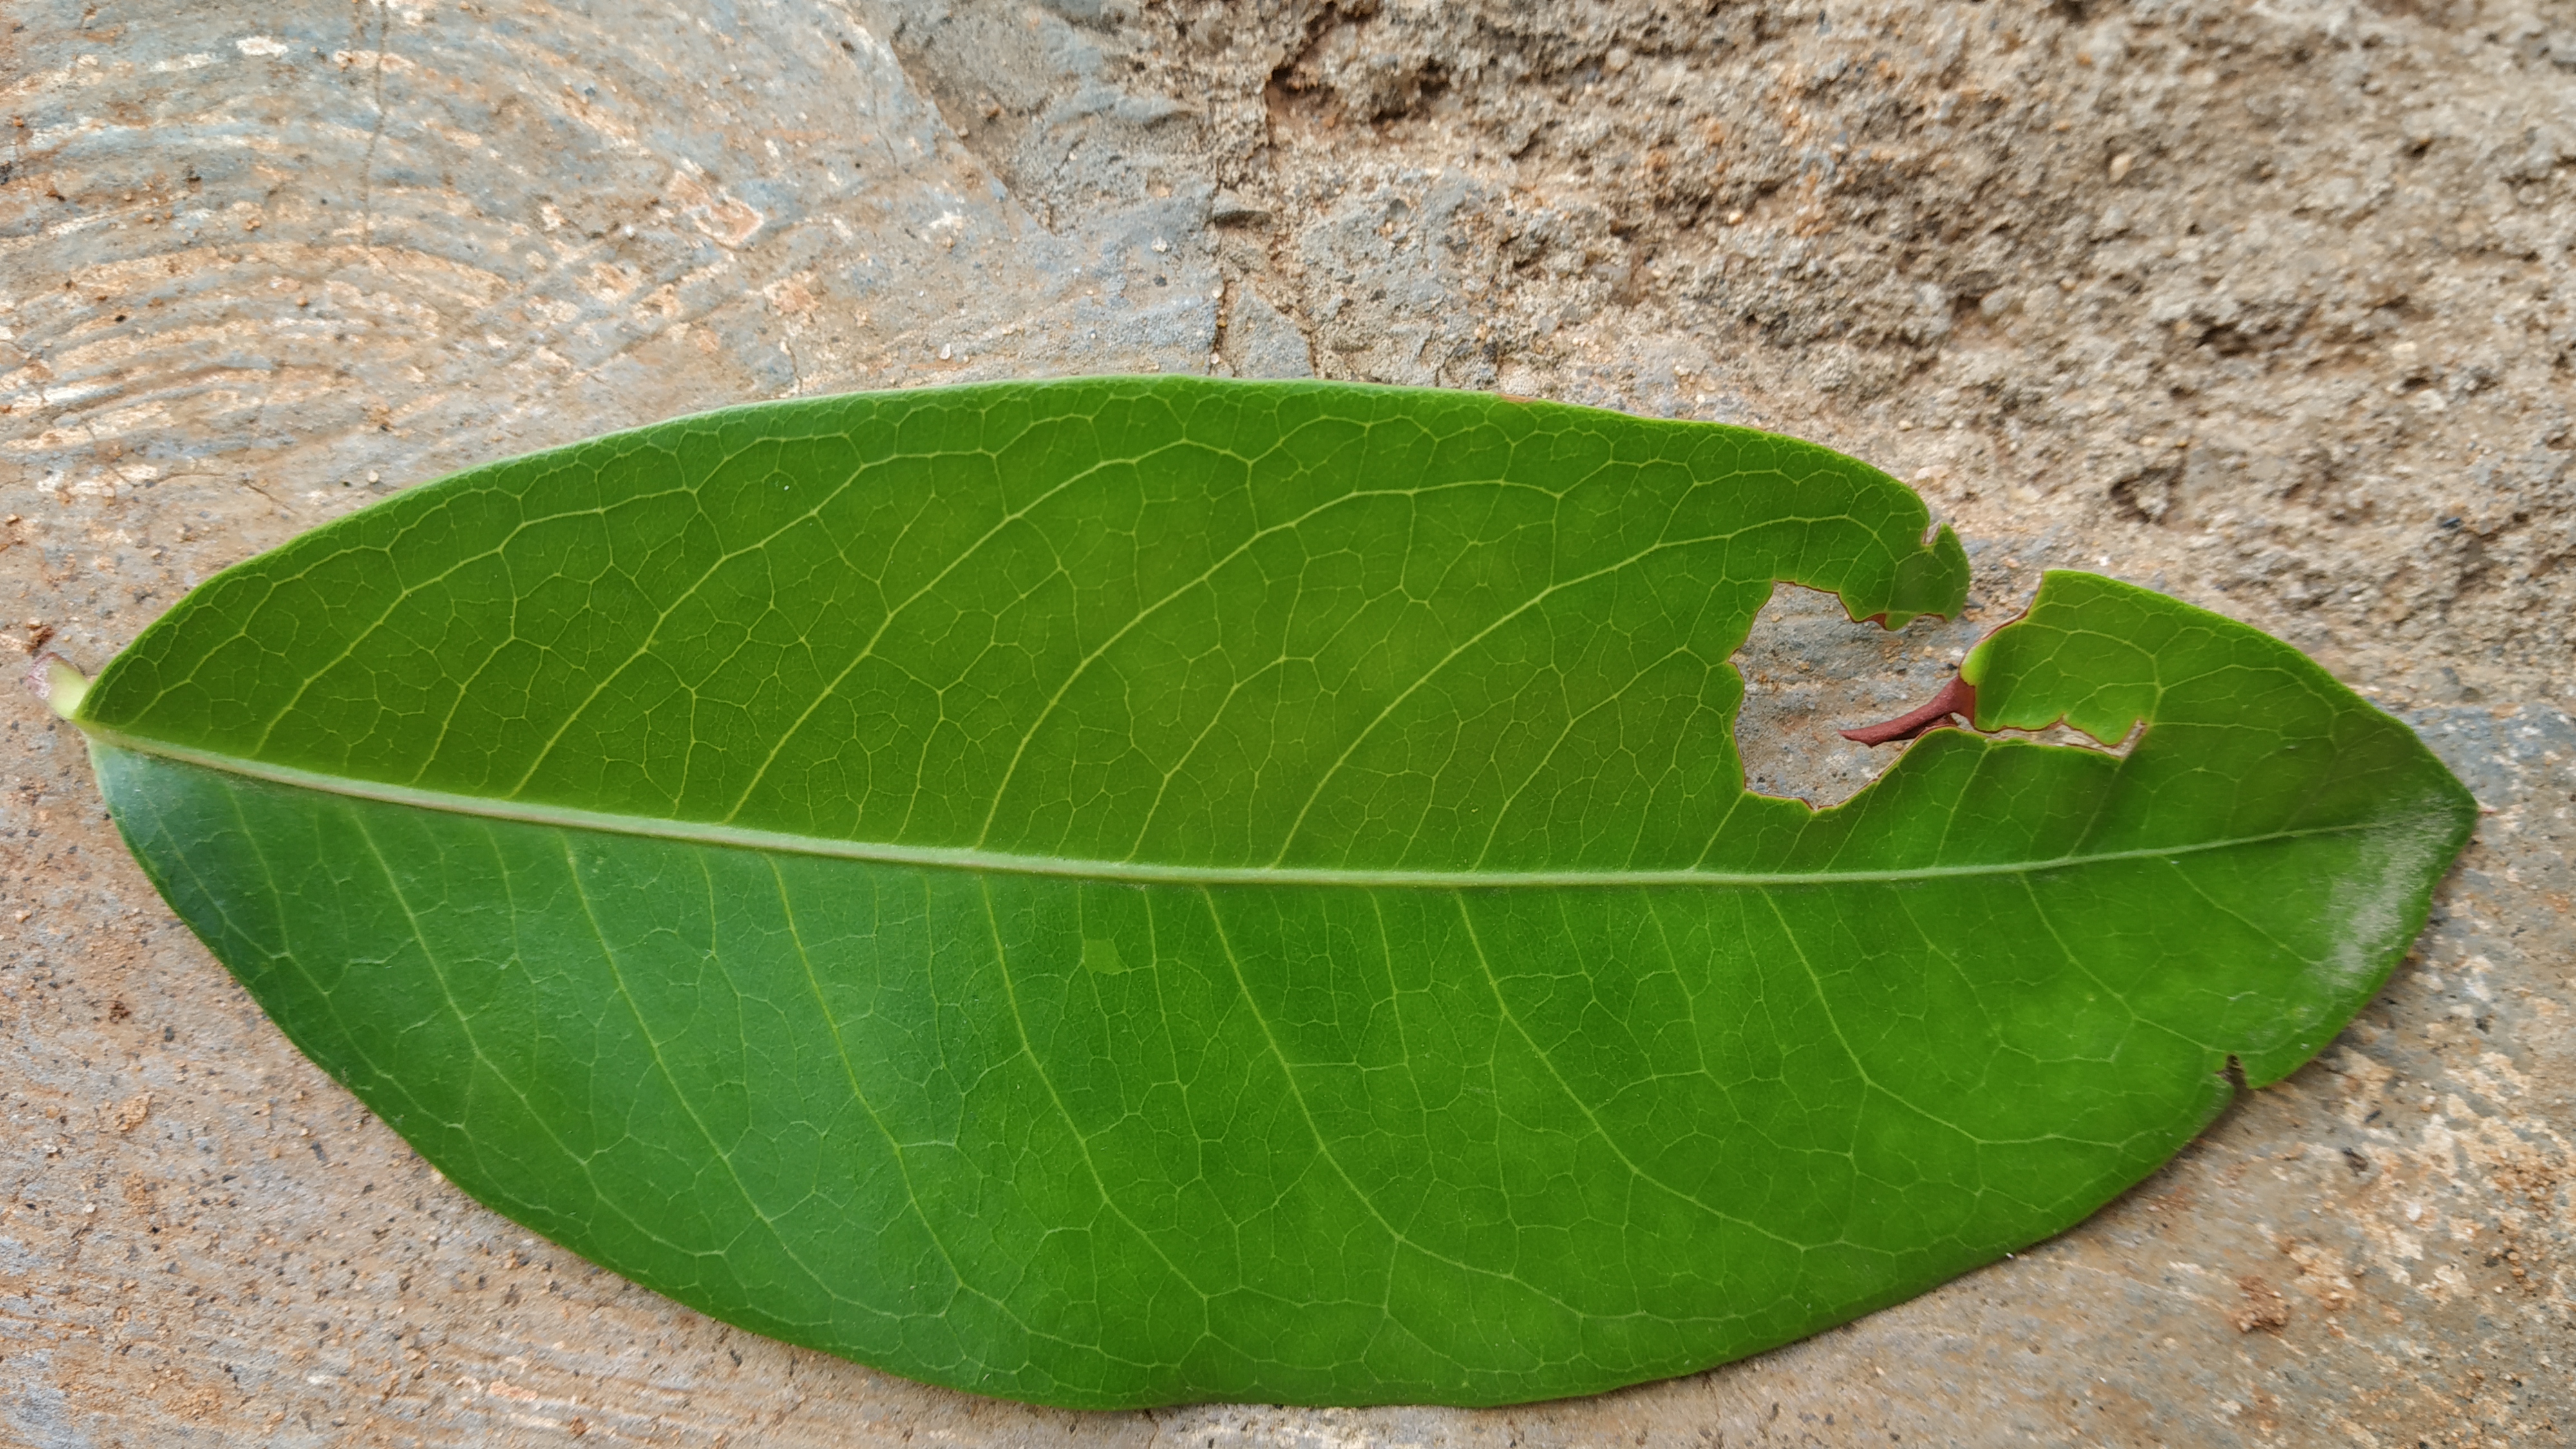
Plant: kepala